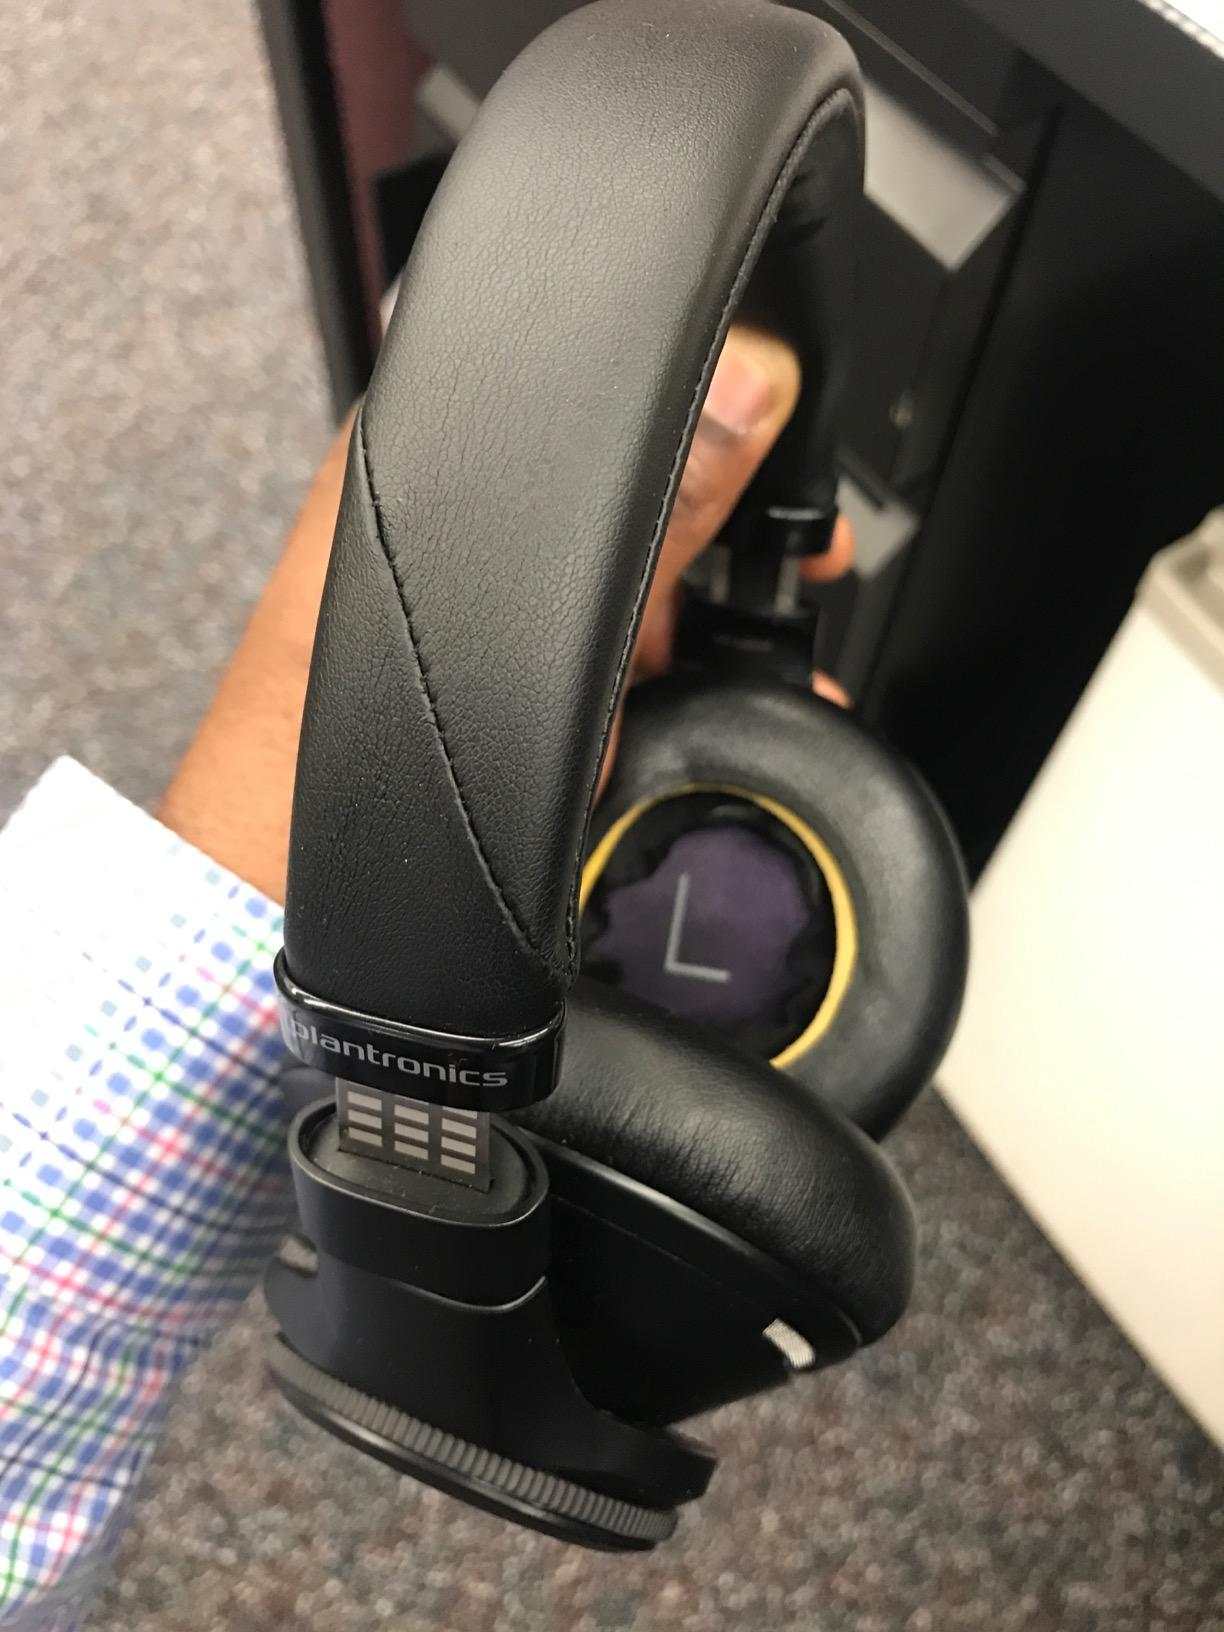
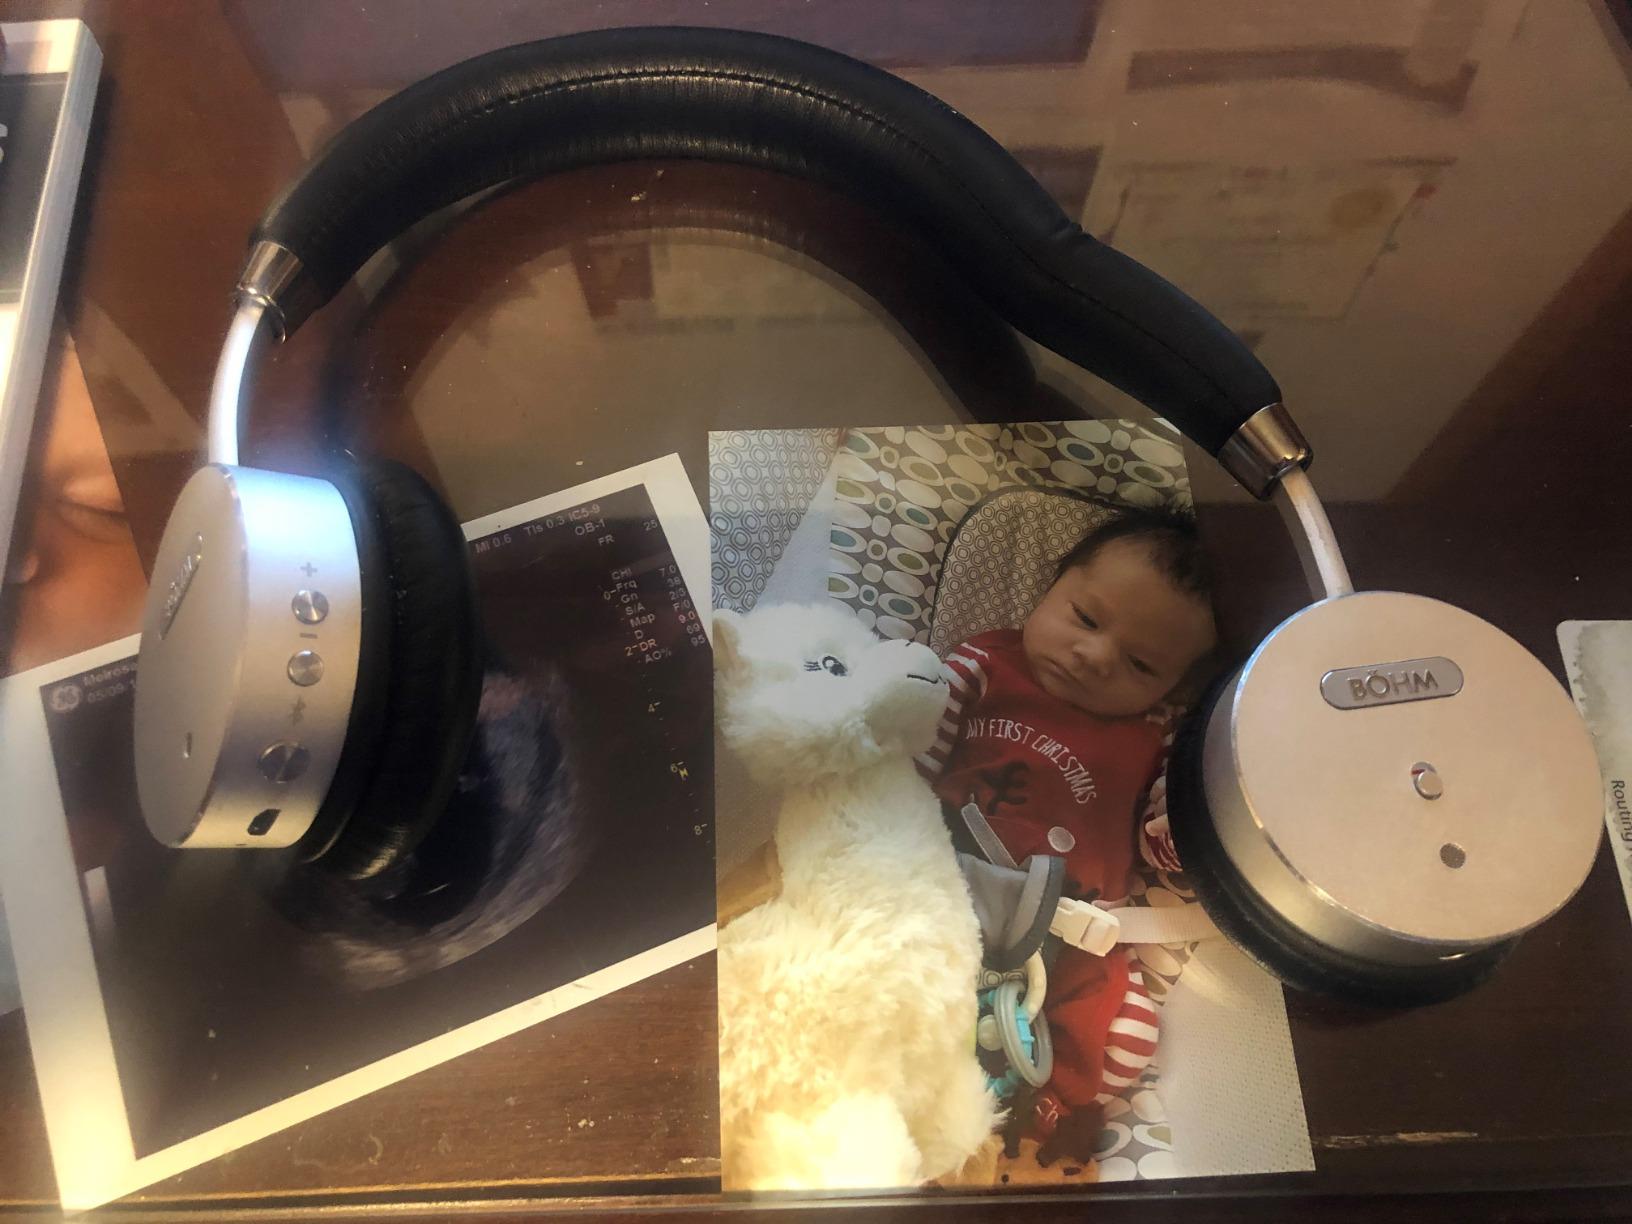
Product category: headphones
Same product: no